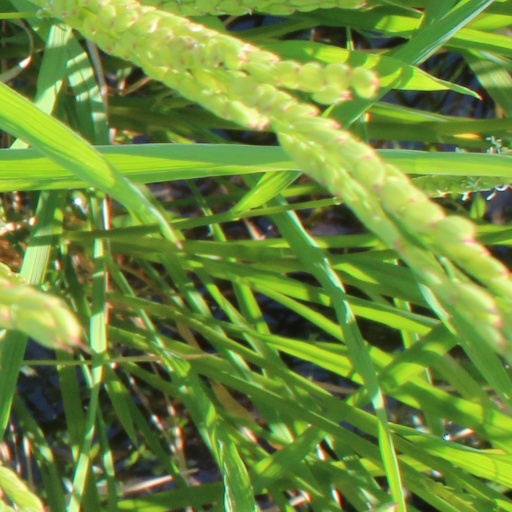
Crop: rice